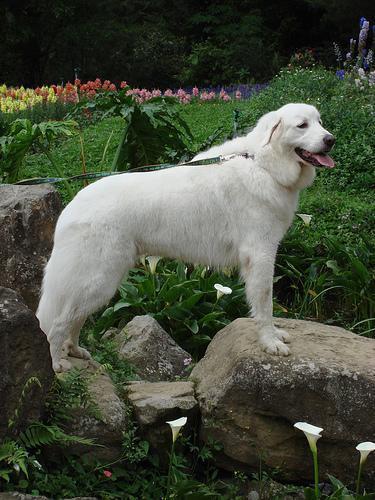
Great_Pyrenees